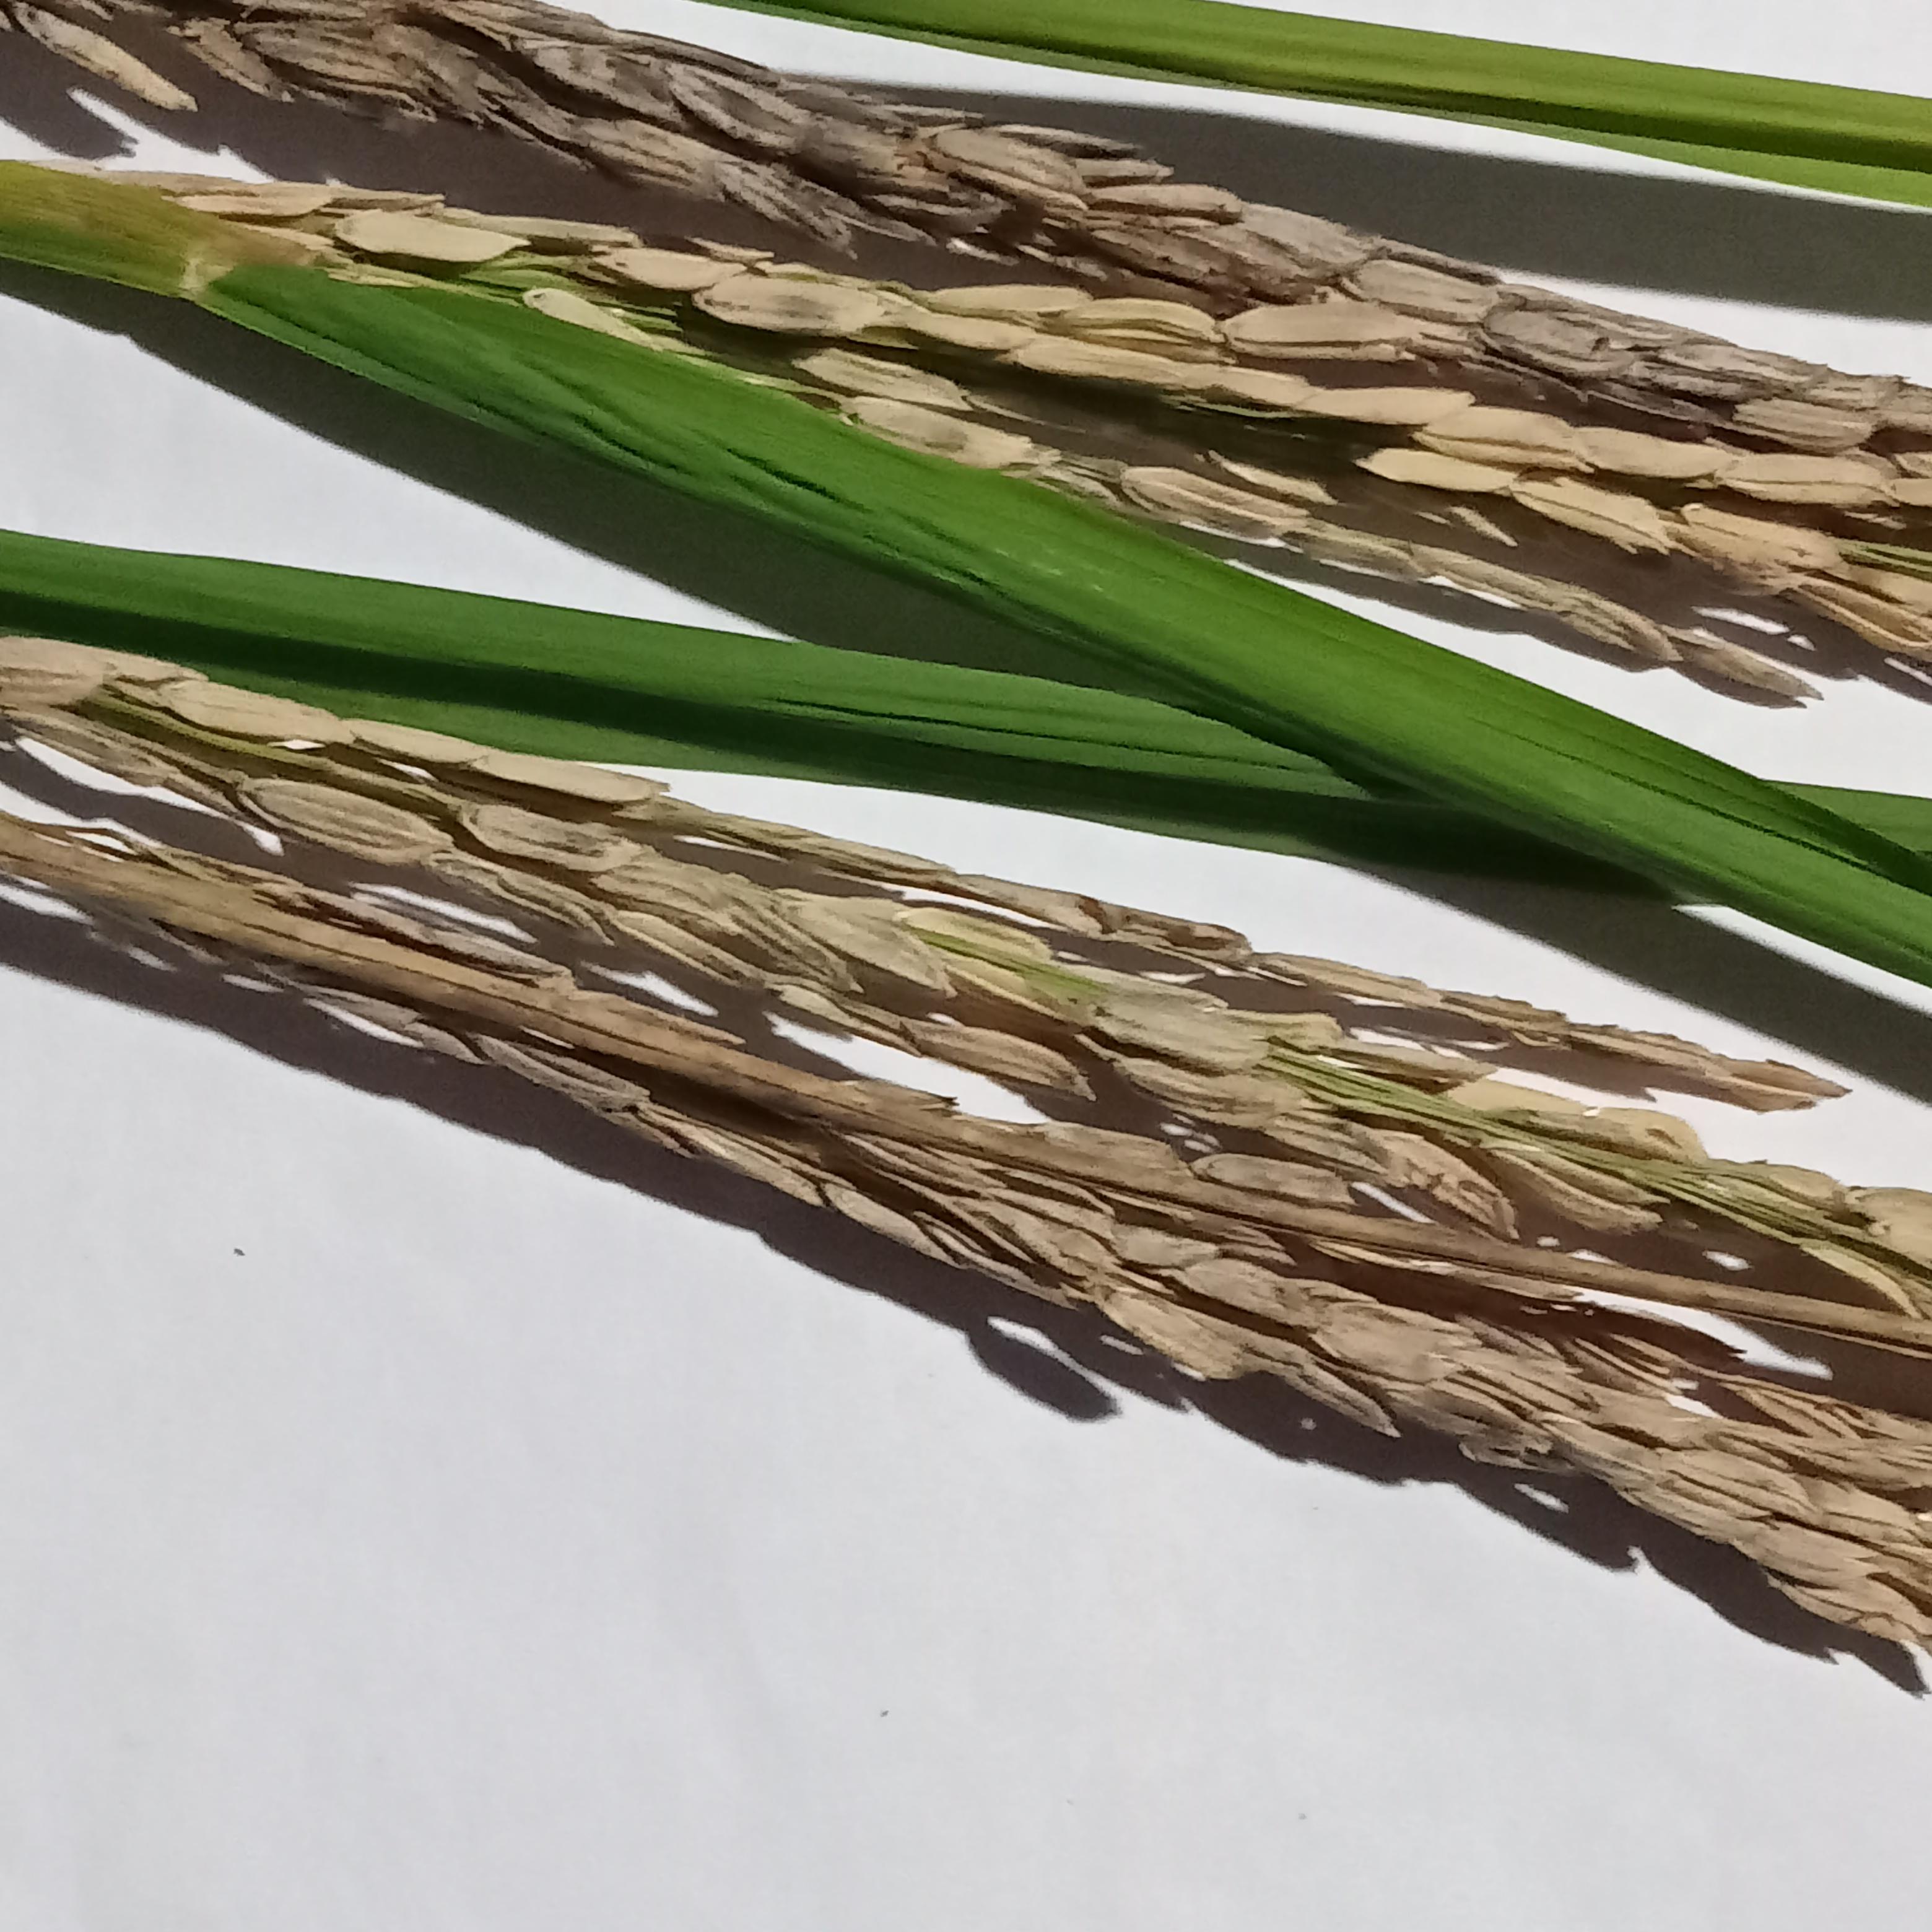
Label: Rice___Neck_Blast